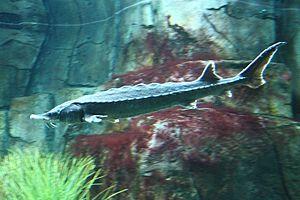
Acipenser oxyrinchus, Aquarium du Québec